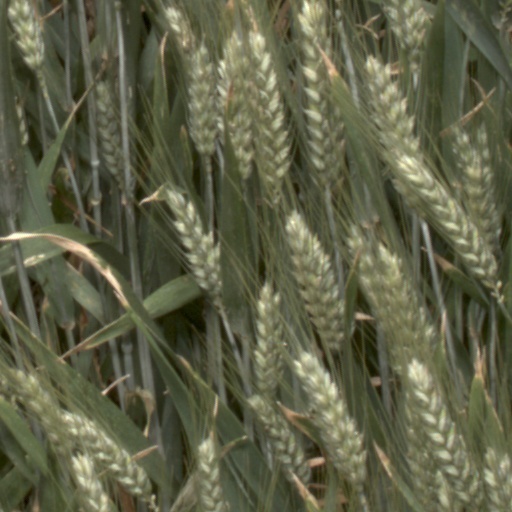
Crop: wheat